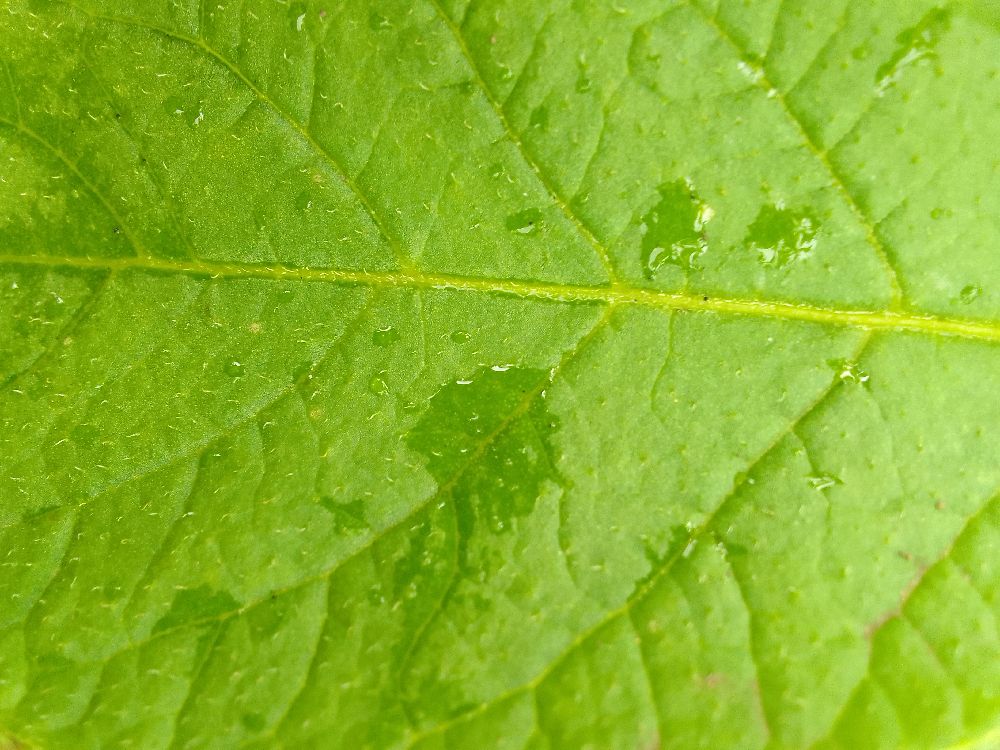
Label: Healthy